ALDH1A2

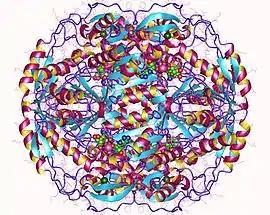
ALDH1A2 expressed from Aldehyde Dehydrogenase (ALDH)

Aldehyde dehydrogenase 1 family, member A2, also known as ALDH1A2 or retinaldehyde dehydrogenase 2 (RALDH2), is an enzyme that in humans is encoded by the "ALDH1A2" gene.